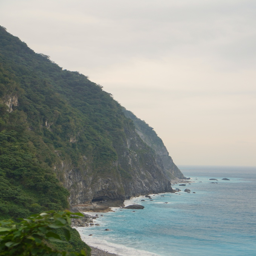
ching - shui cliff : spectacular view of the blue waters .